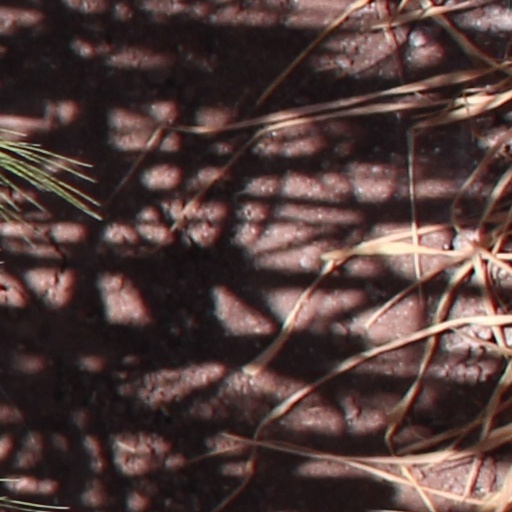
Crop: wheat